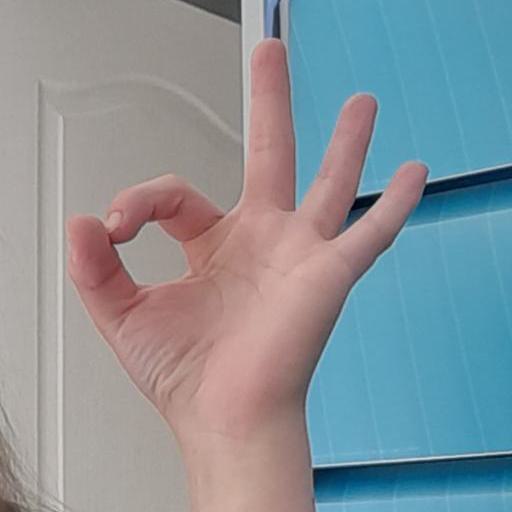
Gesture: ok